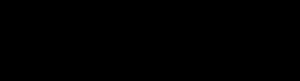
Les Samsung Galaxy S5 et S5 Mini sont des smartphones développés par Samsung Electronics, présentés au Mobile World Congress en 2014 à Barcelone avant d'être commercialisés le 11 avril 2014. Ils font partie de la gamme Galaxy S.